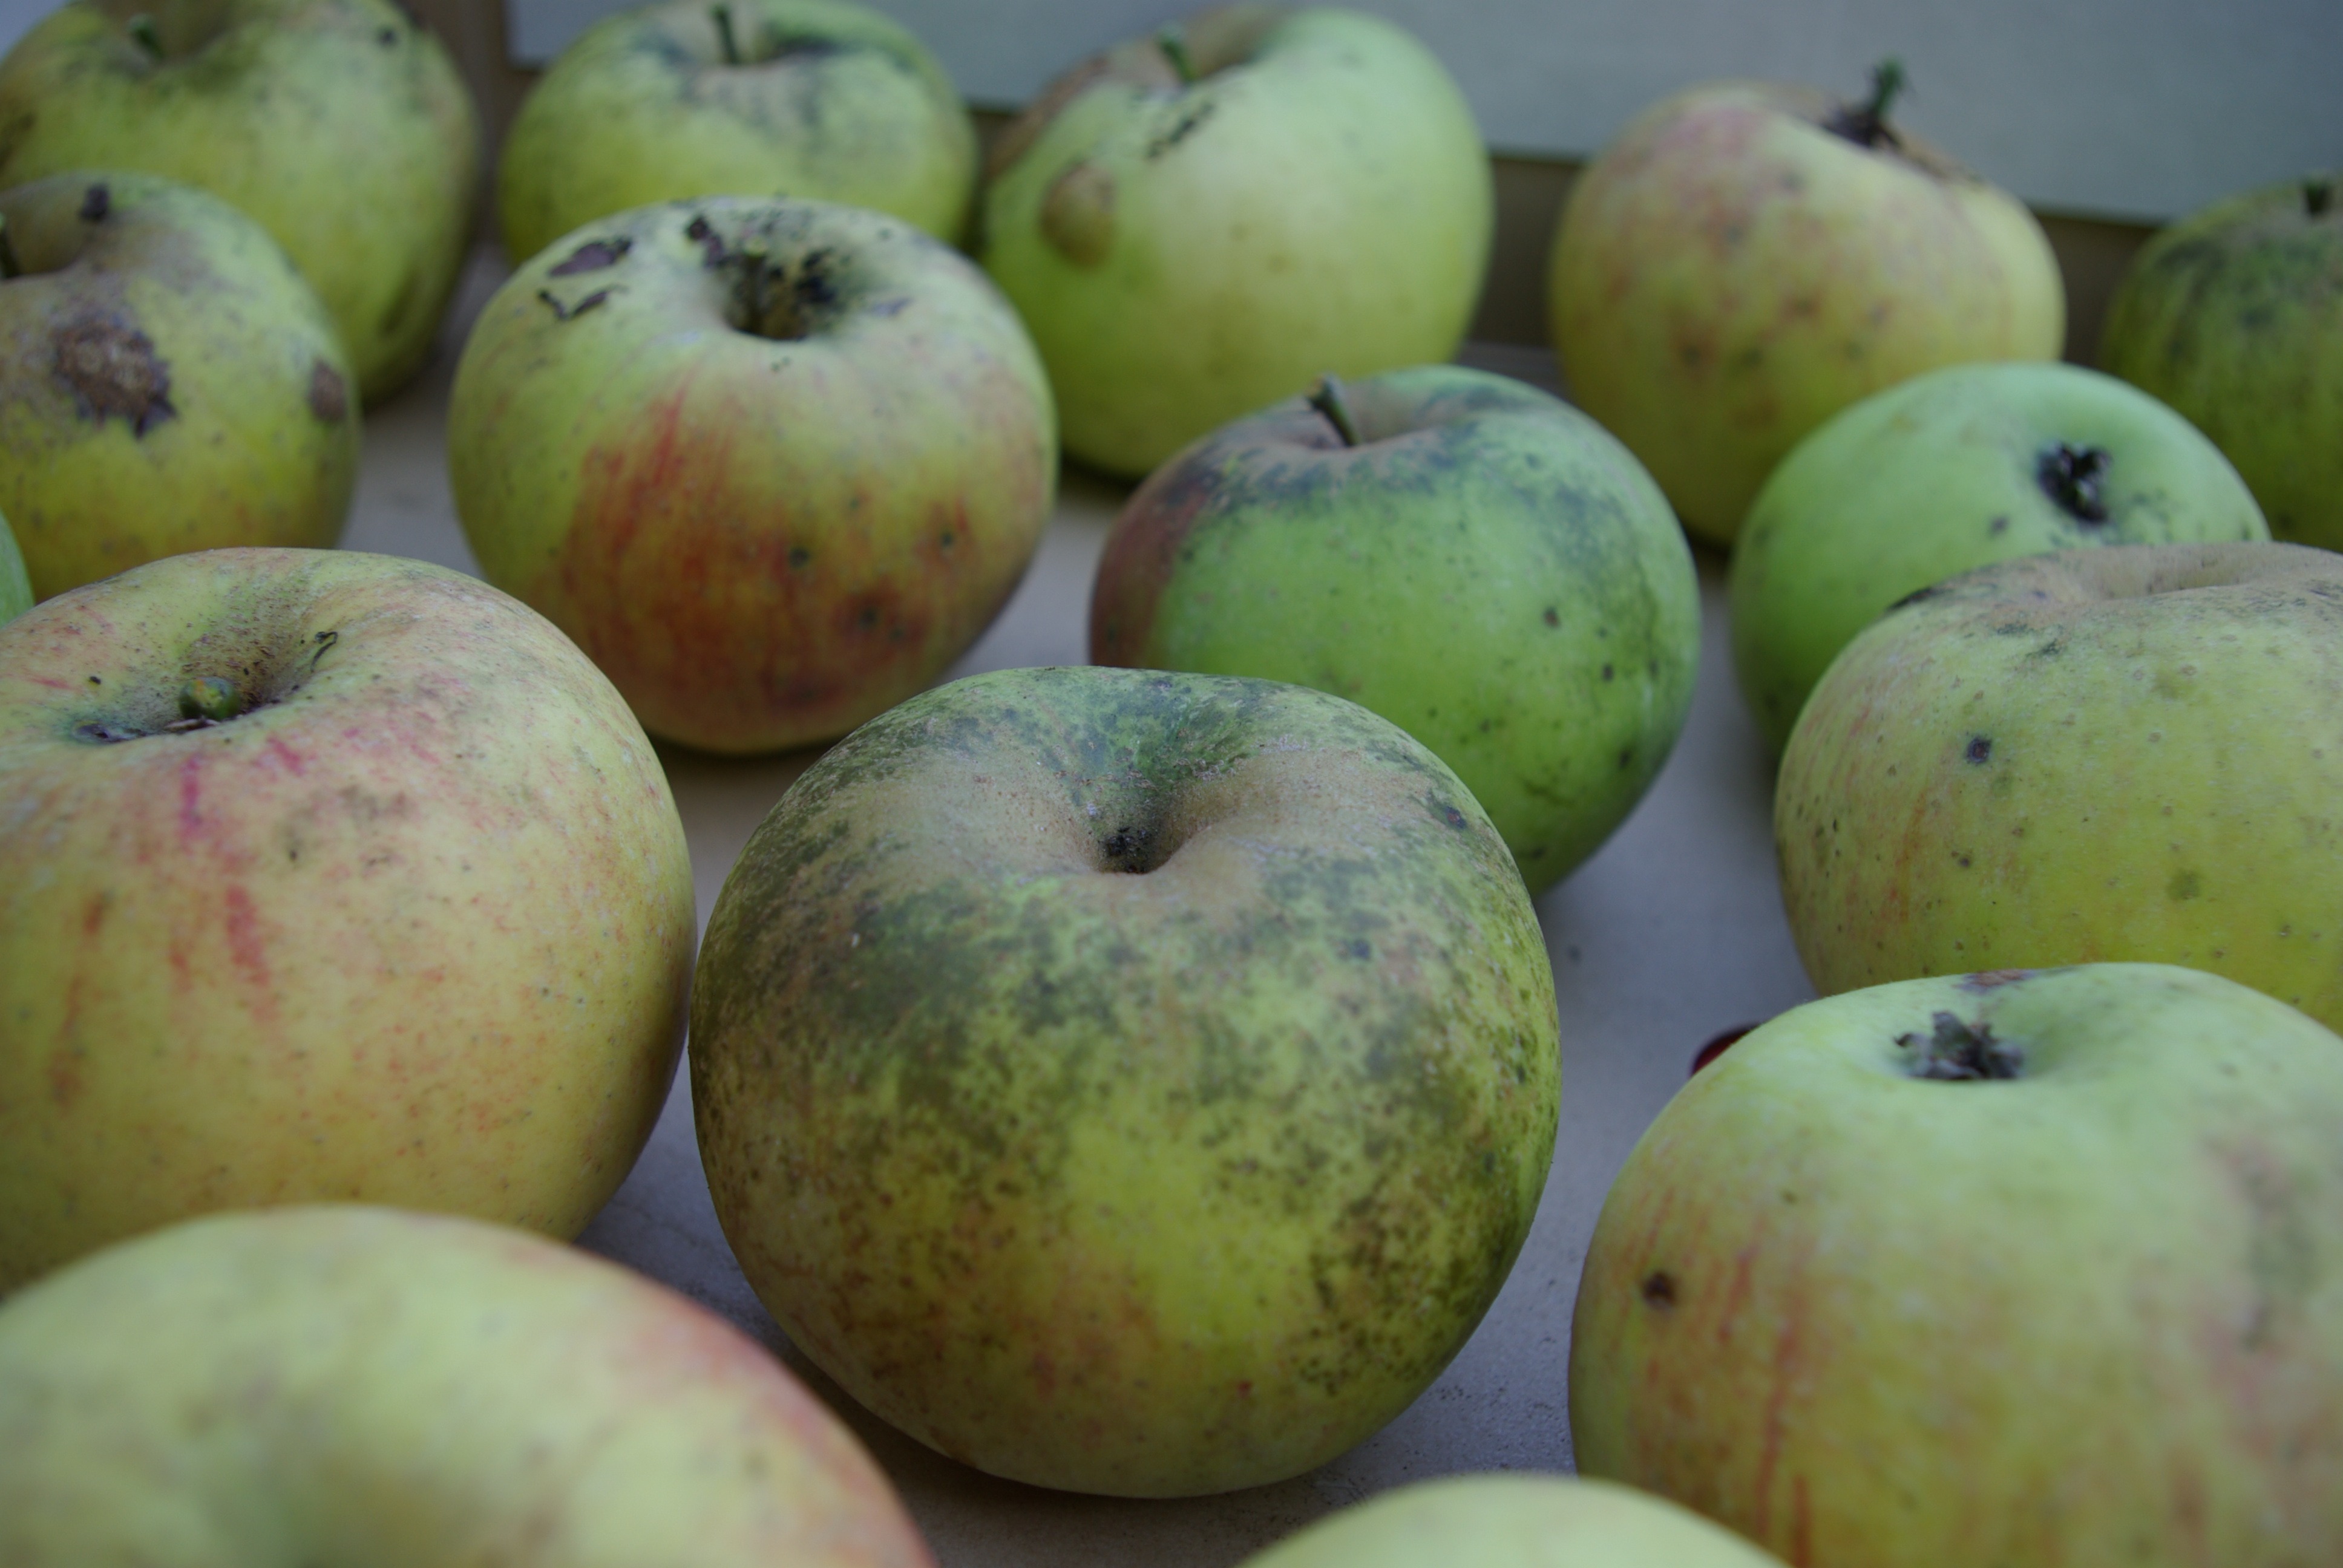
apple, fruit, food, harvest, produce, autumn, natural foods, local food, boskoop